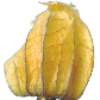
Label: physalis_with_husk